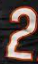
Number: 2